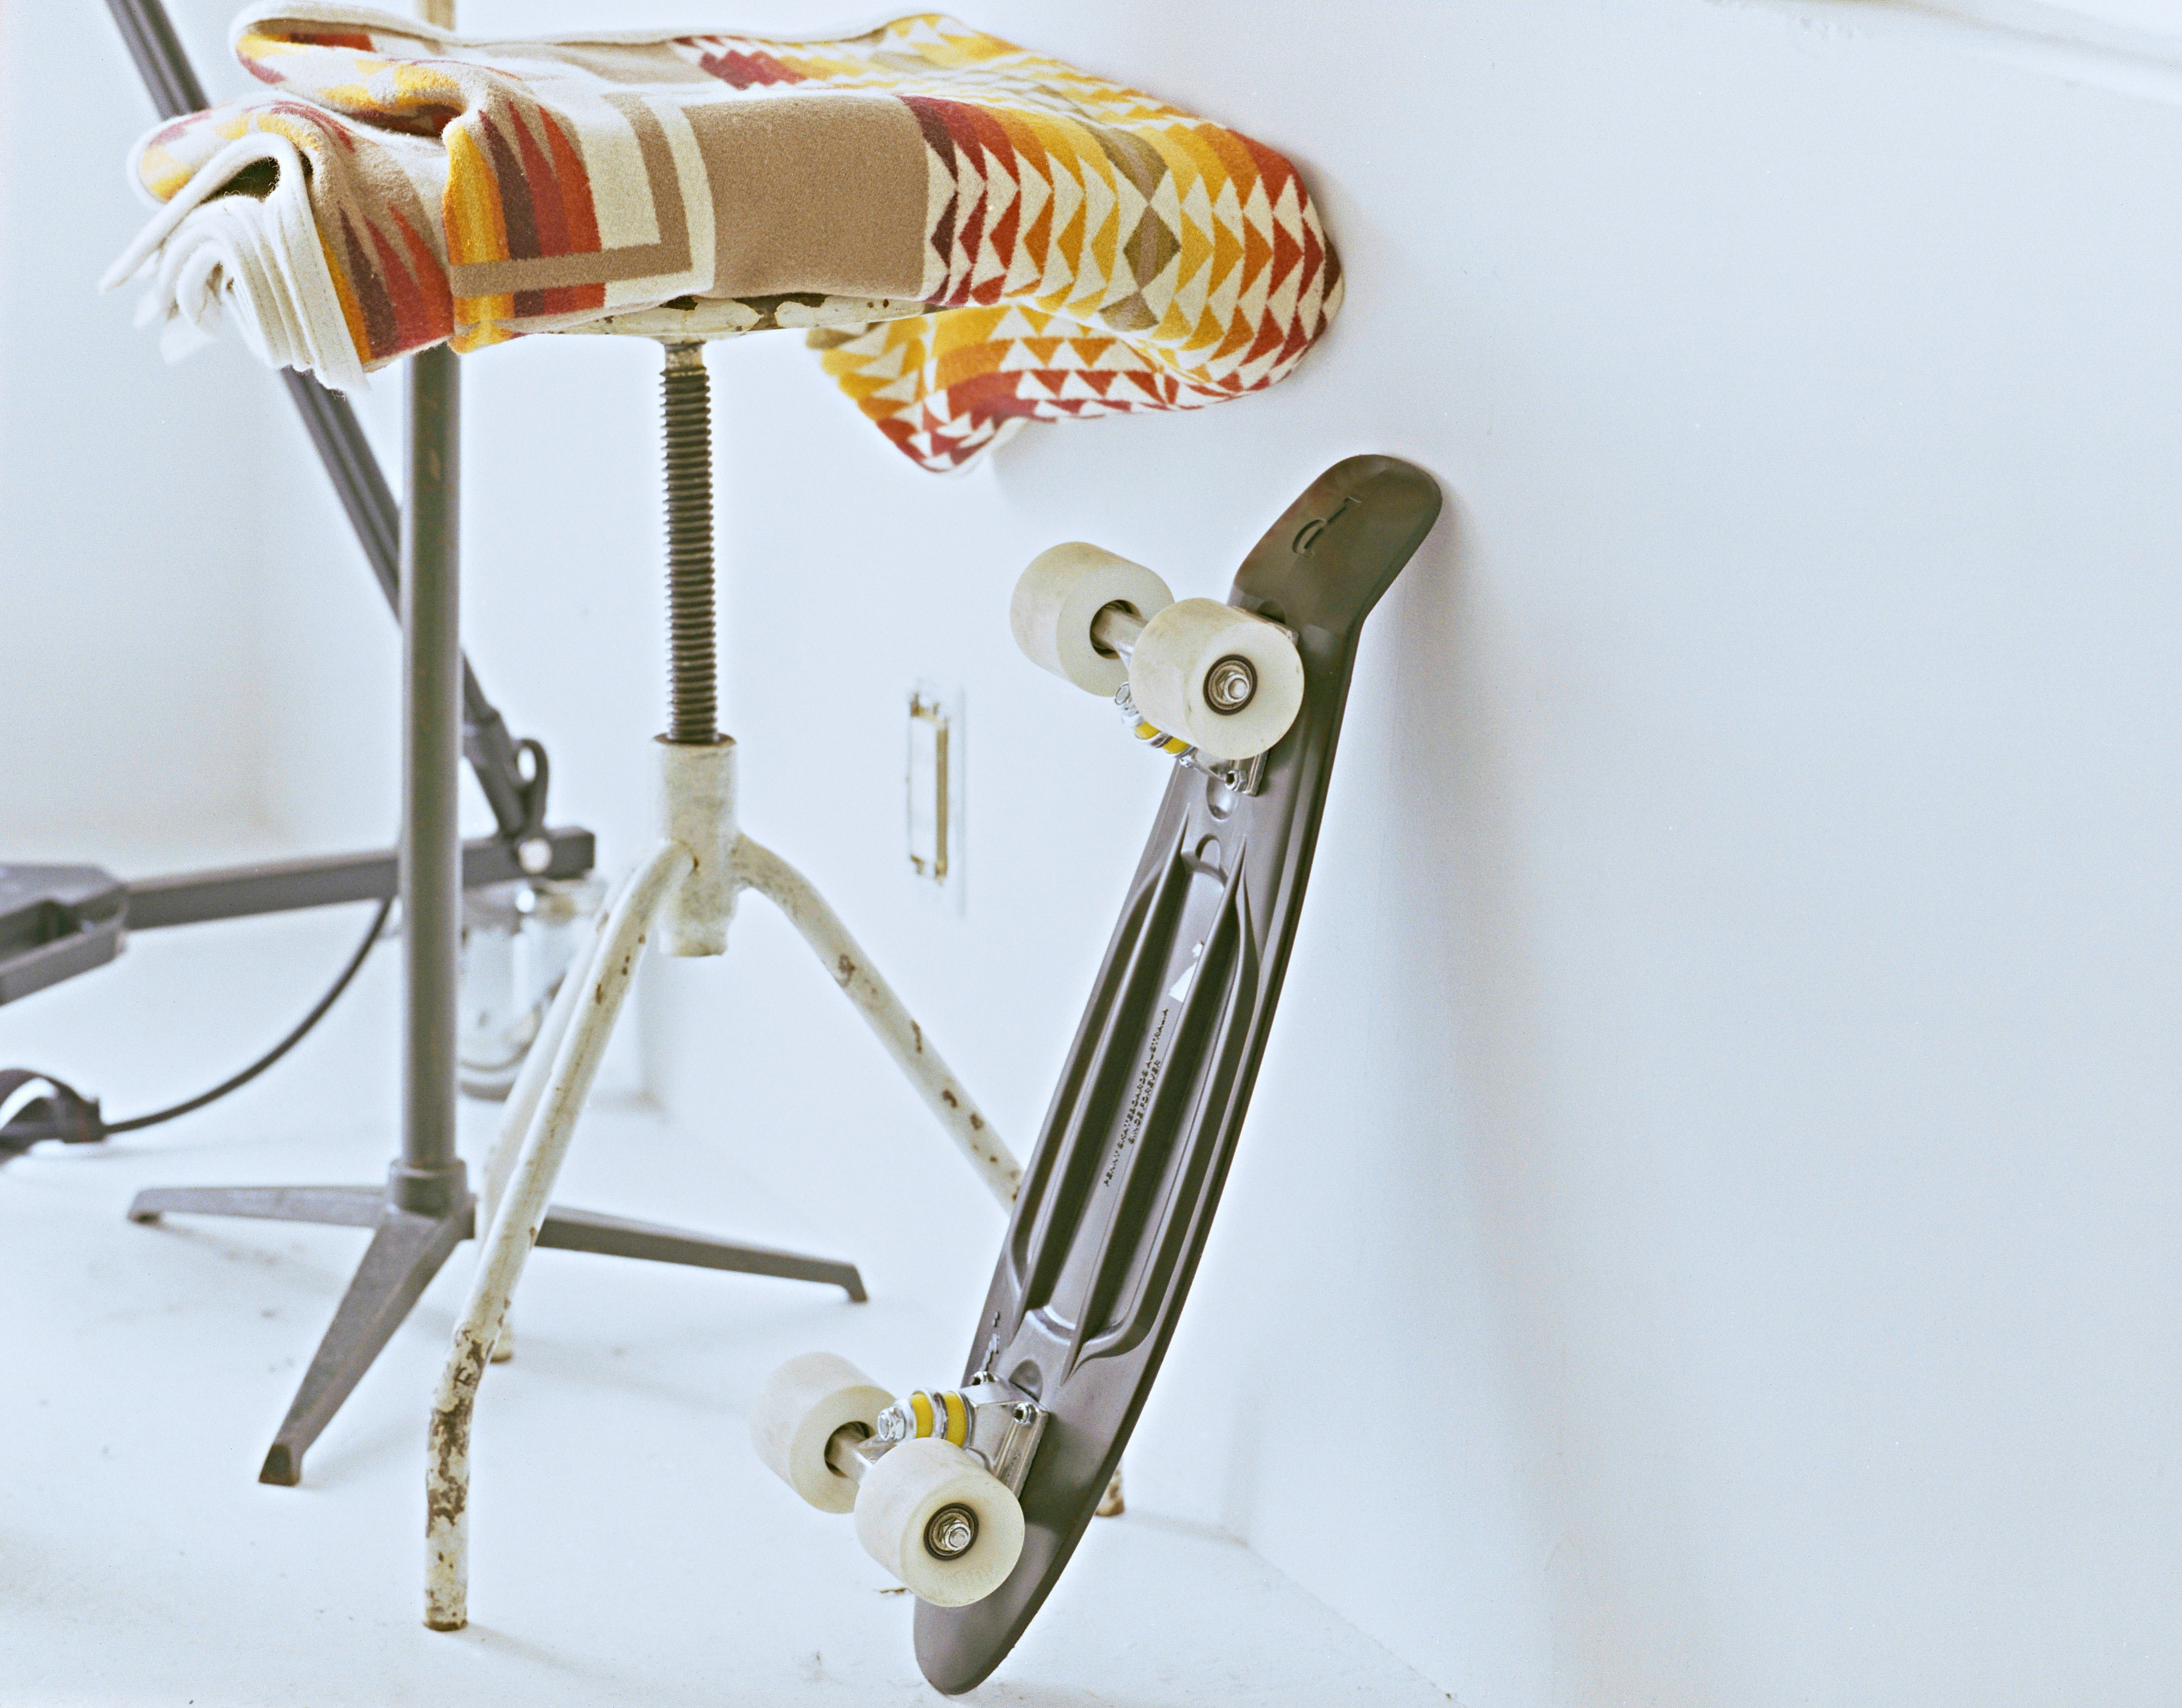
skateboard, stool, interior, skate, footstool, furniture, product, bicycle frame